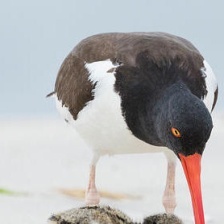
Species: OYSTER CATCHER
Scientific name: HAEMATOPUS
ImageNet parent category: oystercatcher